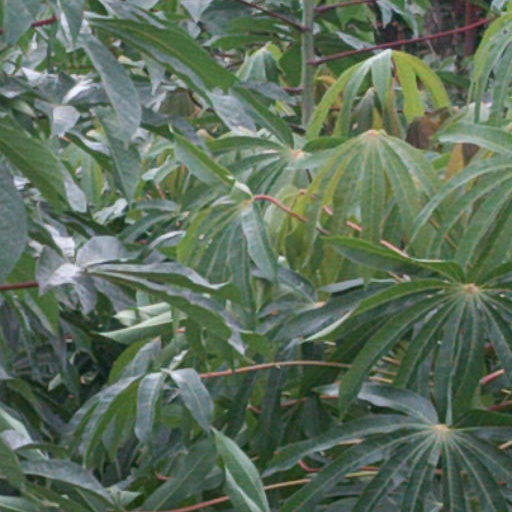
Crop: cassava